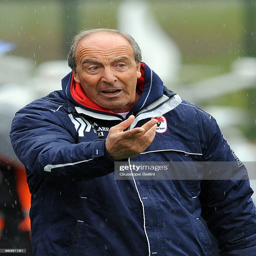
head coach of gestures during the match .